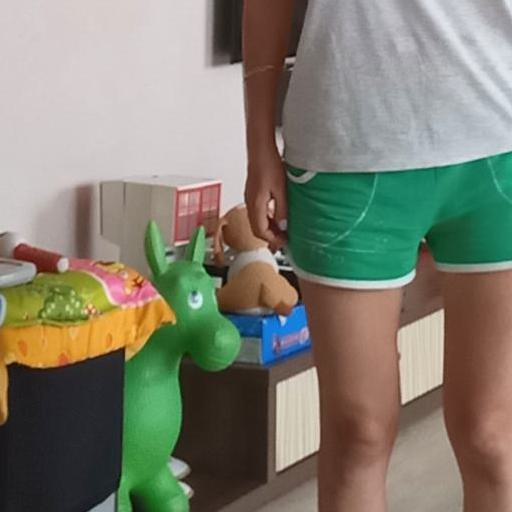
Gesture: no_gesture